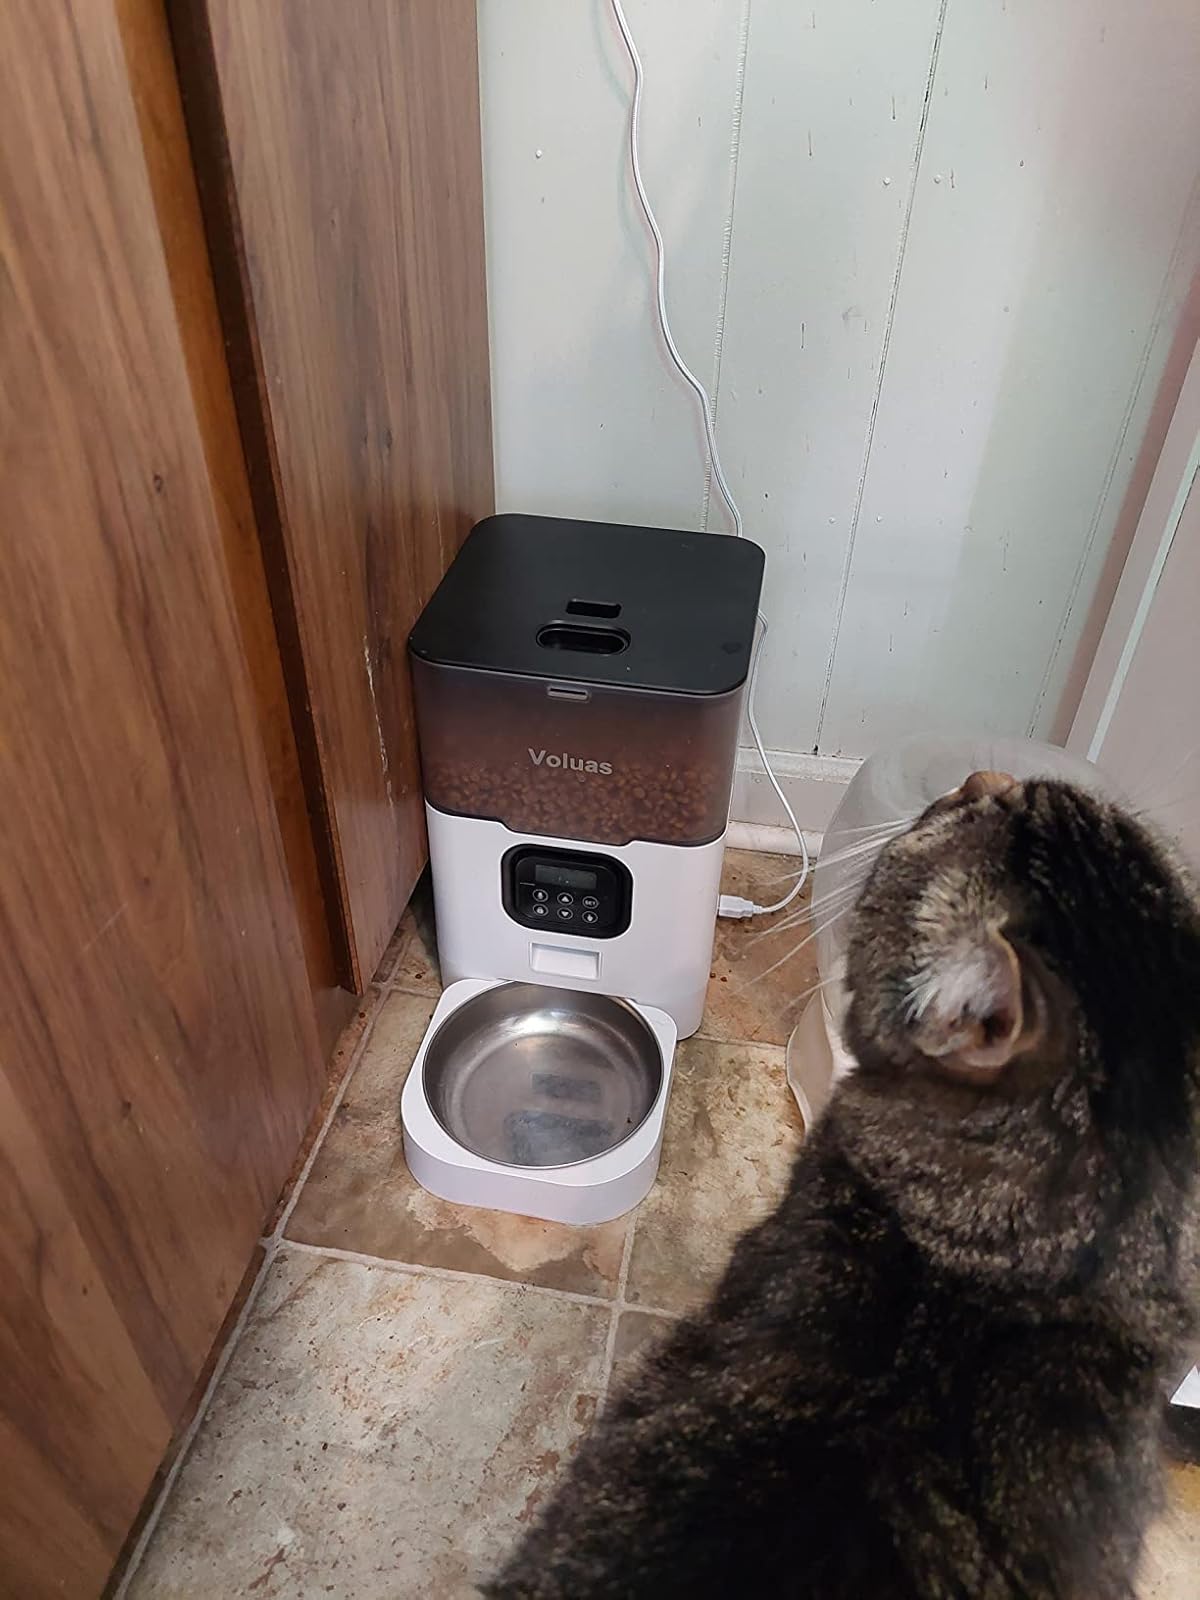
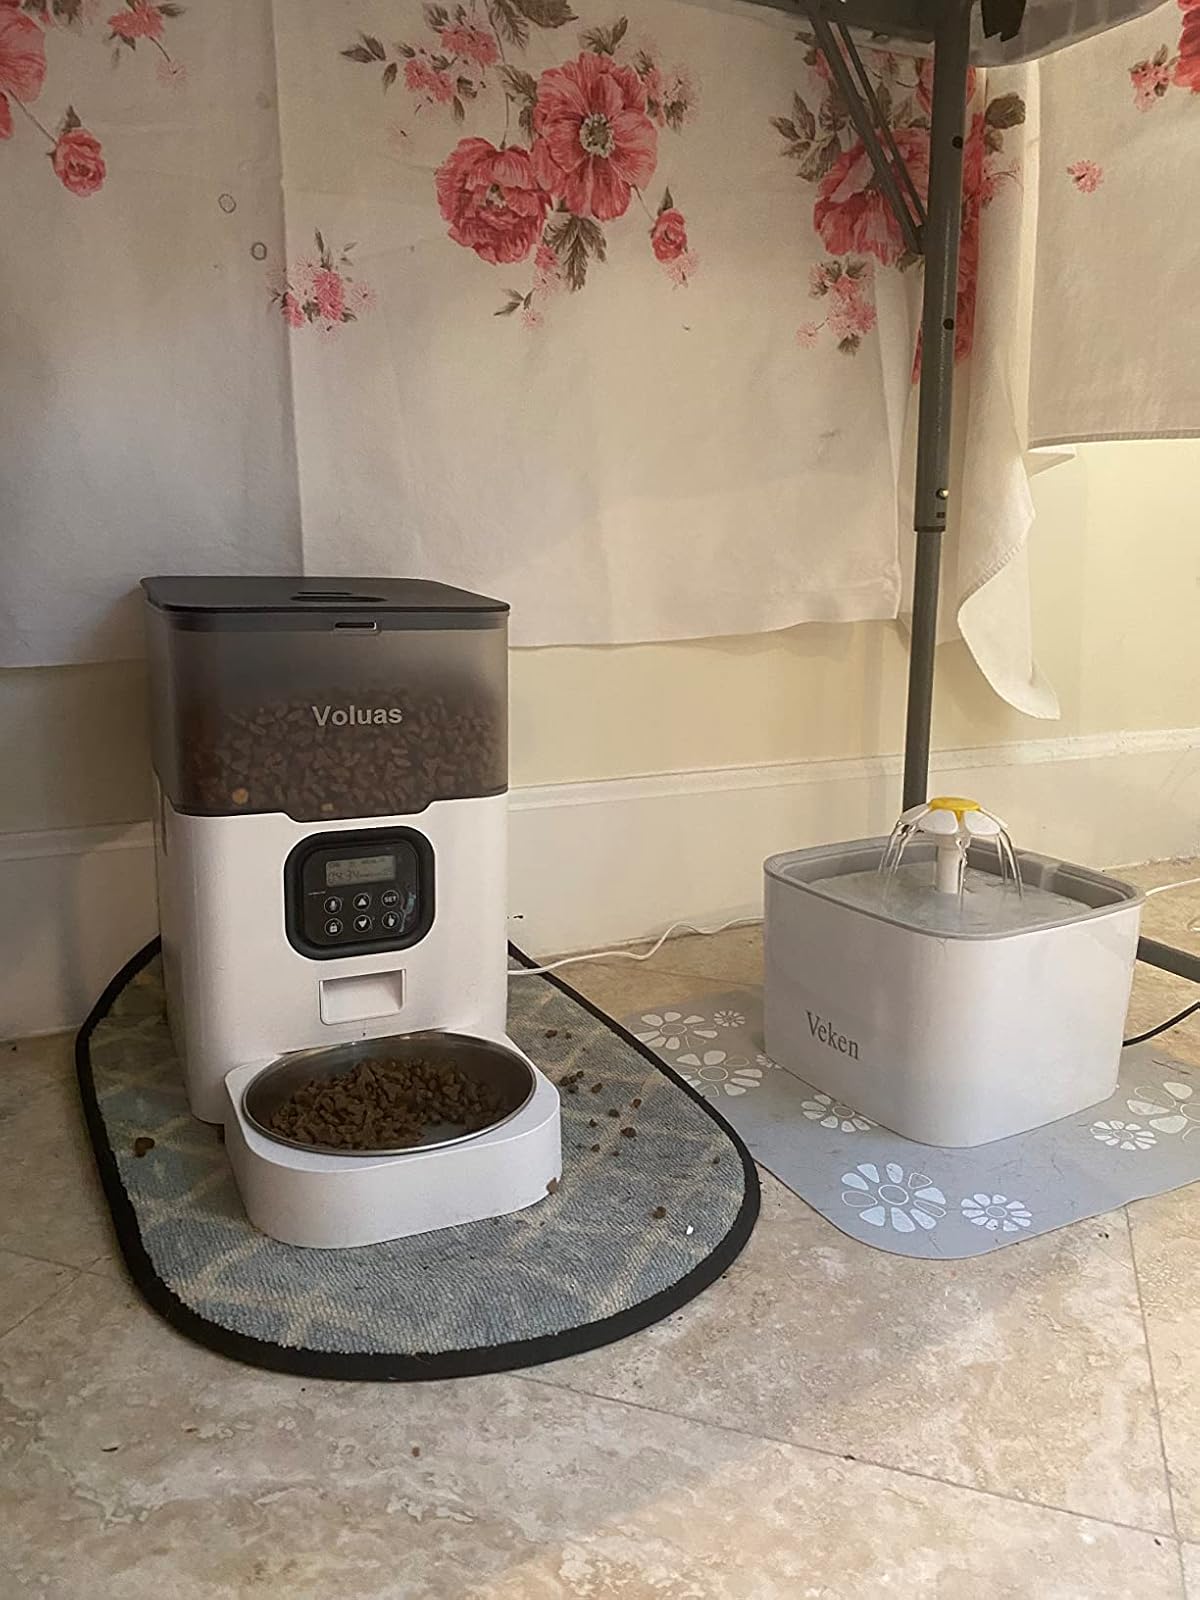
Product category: items_feeder
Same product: yes